Herbert Basedow

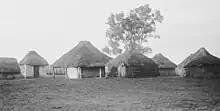
Aboriginal dwellings, Hermannsburg, Northern Territory 1923. Photographer: Herbert Basedow. National Museum of Australia collection.

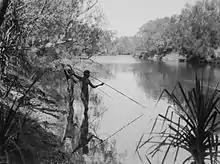
Two men spear-fishing, billabong of the East Alligator River, Arnhem Land, Northern Territory, 1928. Photographer: Herbert Basedow. National Museum of Australia collection.

Between 1903 and 1928, Basedow participated in around 12 major expeditions and some smaller trips. These were mainly to central and northern Australia. On these expeditions, Basedow obtained the material on which he based his anthropological and scientific research and photographed the people he encountered and the places he visited.